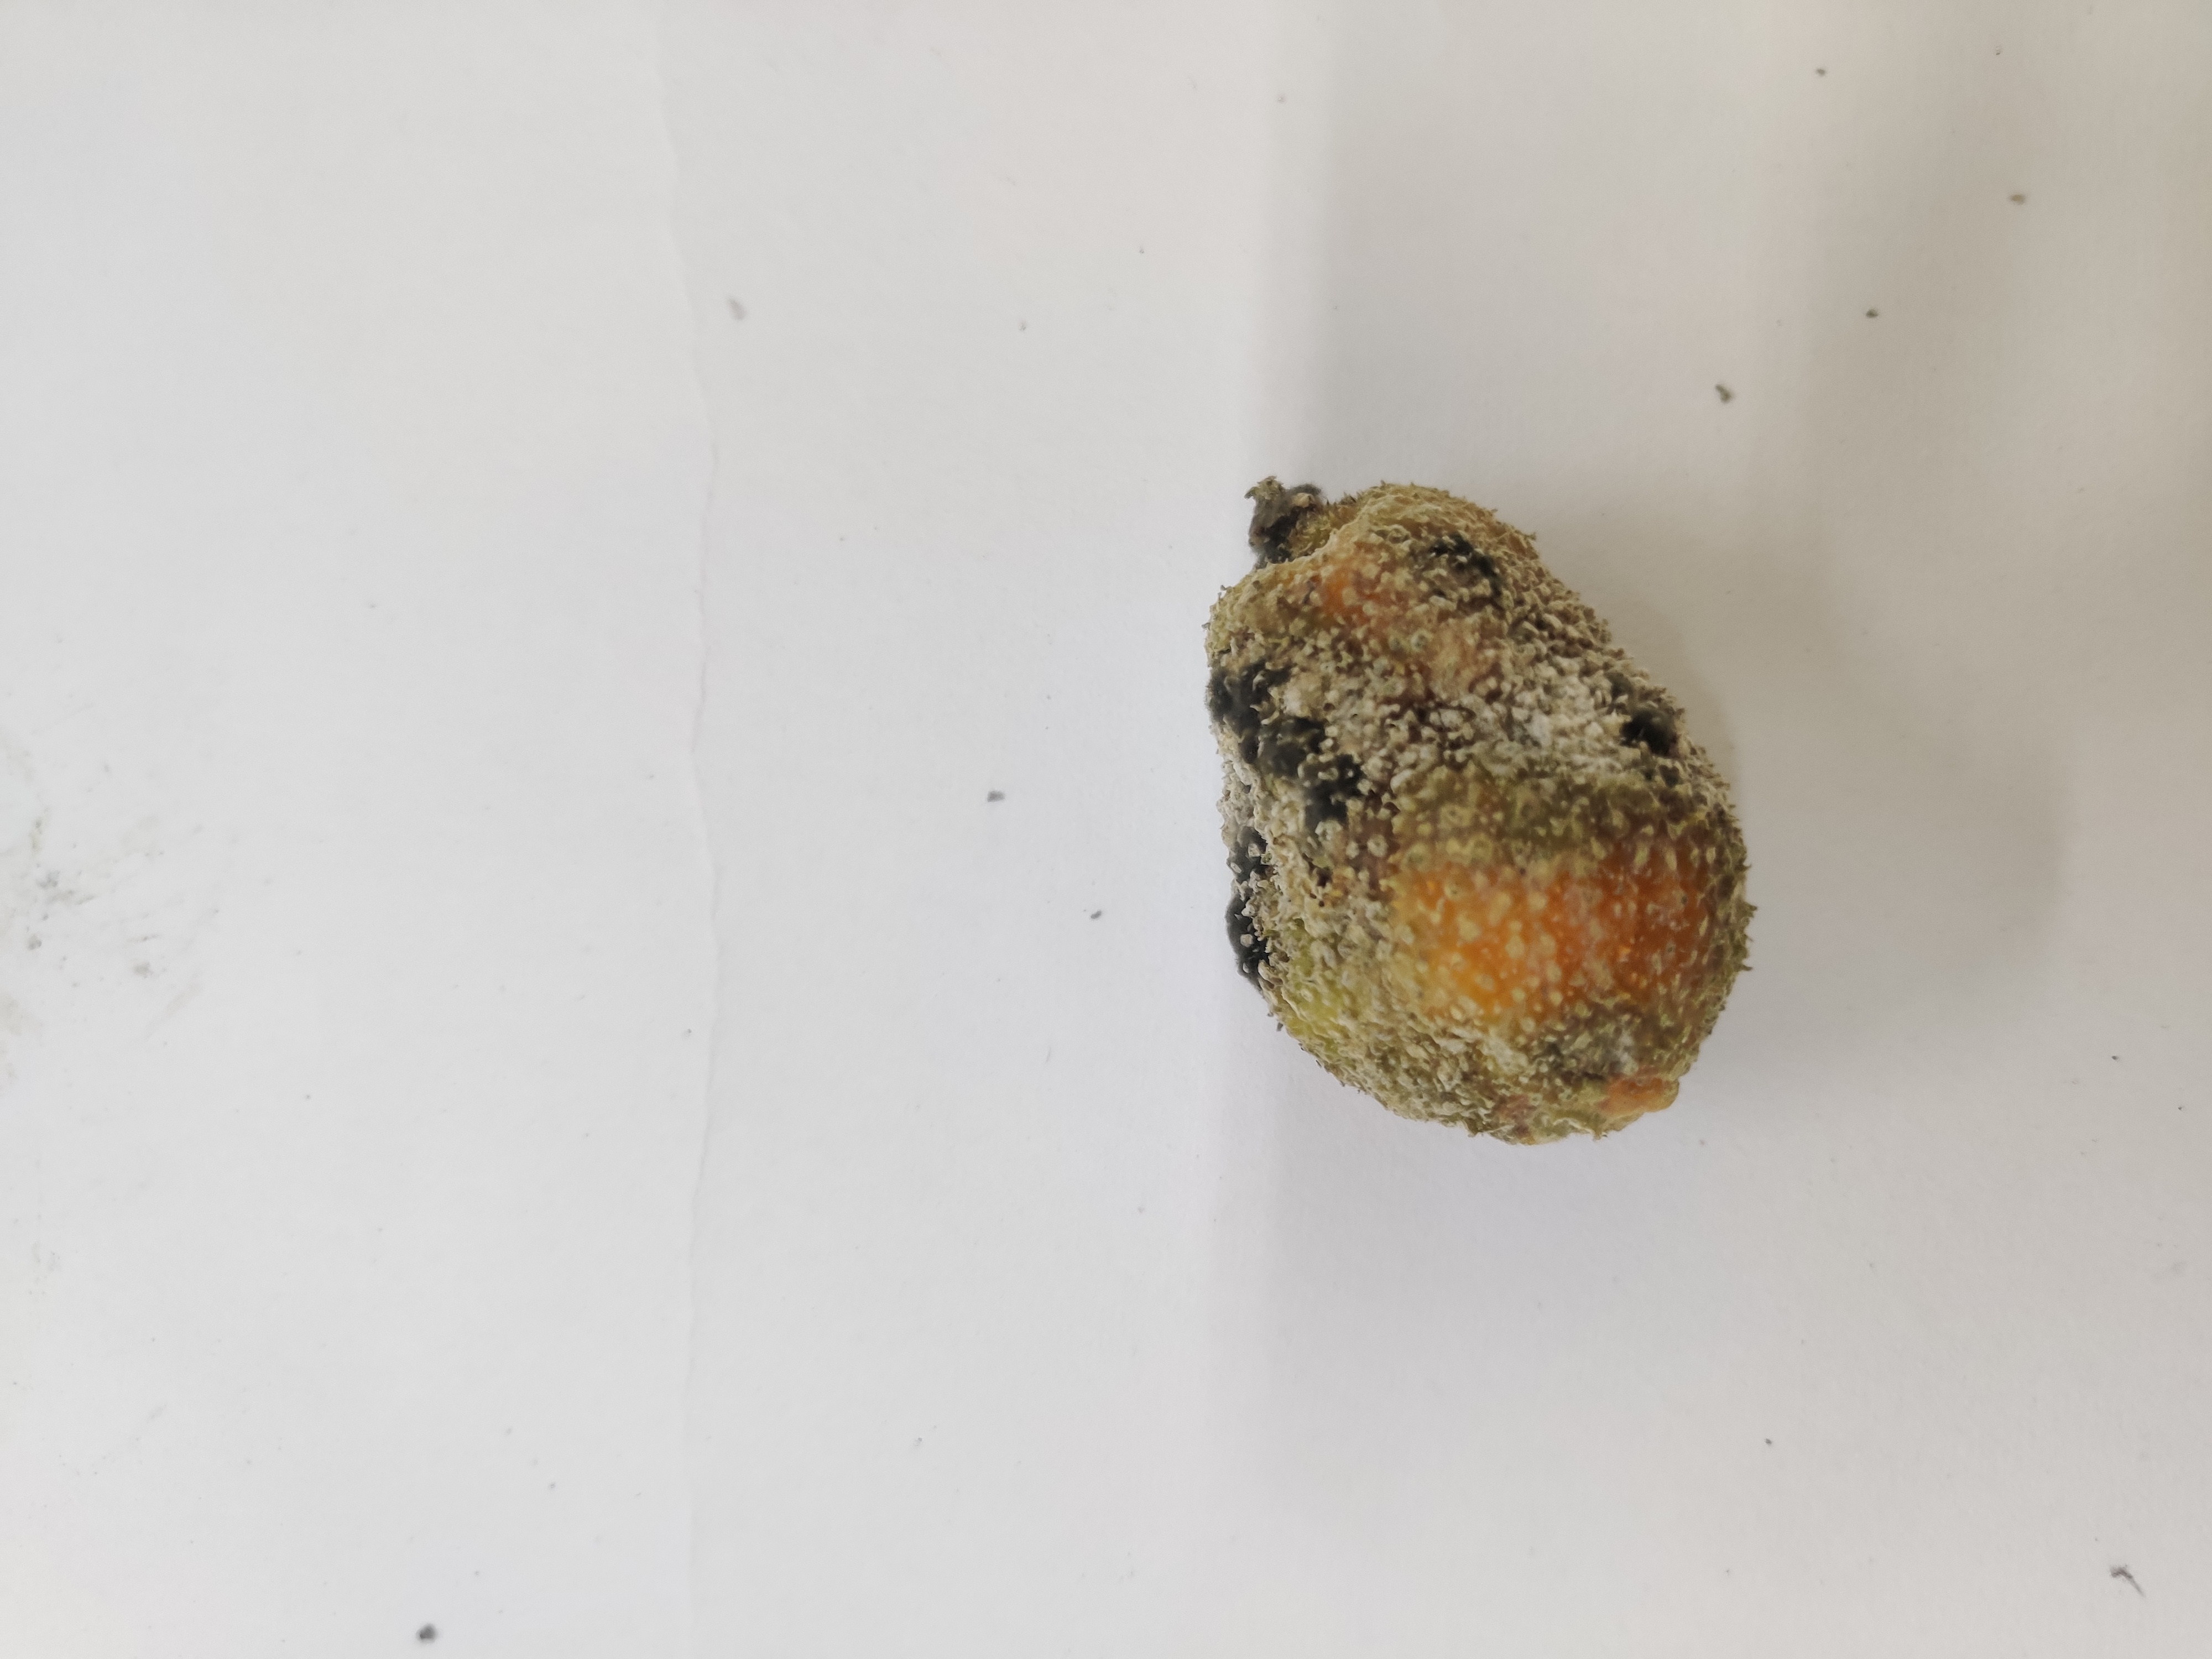
Crop: Spiny Gourd
Condition: Damaged